Ma Long

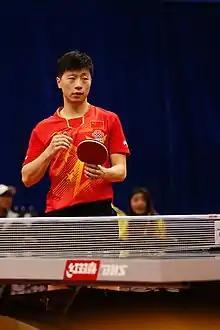
Ma at the 2017 Asian Championships

Ma Long (born 20 October 1988) is a Chinese professional table tennis player. He is a two-time Olympic champion, three-time World Champion, and three-time World Cup champion in men's singles. Widely regarded as the greatest table tennis player of all time, he is the only male player to complete a career Double Grand Slam as the Olympic gold medalist in men's singles in 2016 and 2020. He is also the only table tennis athlete to win 6 gold medals in summer Olympics — no other table tennis player has more than four. He holds the record for most Olympic gold medals won by a Chinese athlete.